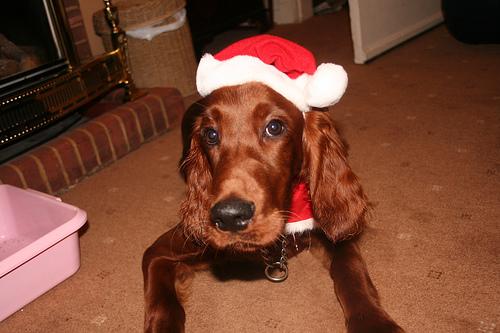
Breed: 207-n000011-Irish_setter